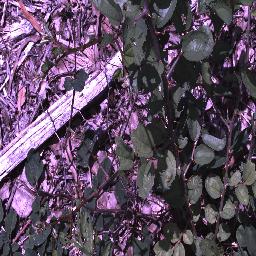
Label: chinee_apple